White-cheeked nuthatch

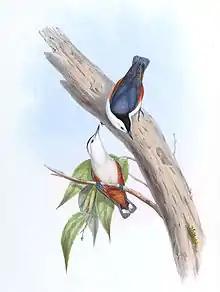
Illustration by John Gould and H. C. Richter

Its natural habitats are boreal forests and temperate forests.